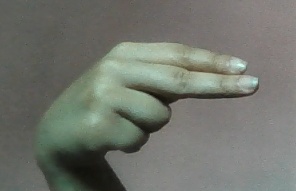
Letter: ain